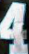
Number: 4